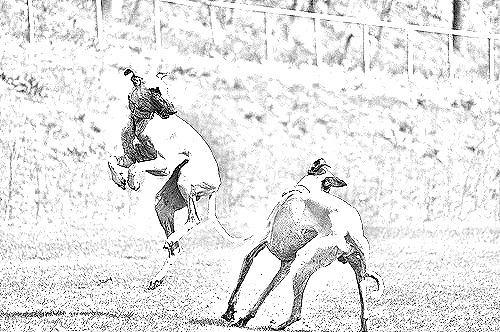
Portrait style: Sketch Portrait